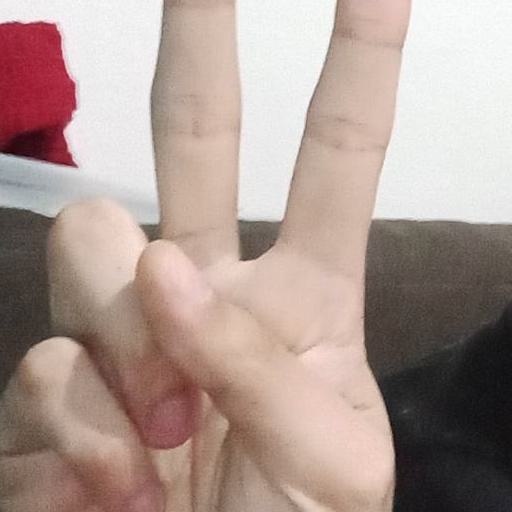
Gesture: peace